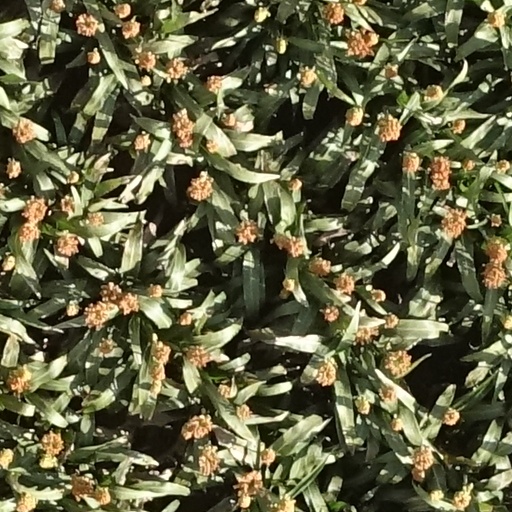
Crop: sorghum